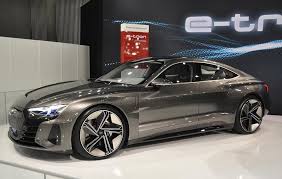
Label: noambulance